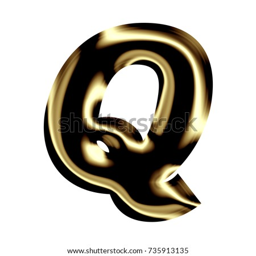
black gold shiny metallic uppercase or capital letter q in a 3d illustration with a deep dark golden metal color and thick heavy basic bold font isolated on a white background with clipping path .